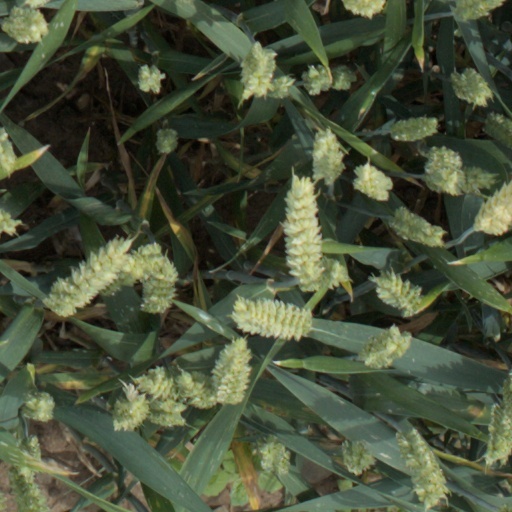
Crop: wheat